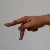
The image shows a hand gesture representing the letter 'P' in Indian Sign Language.